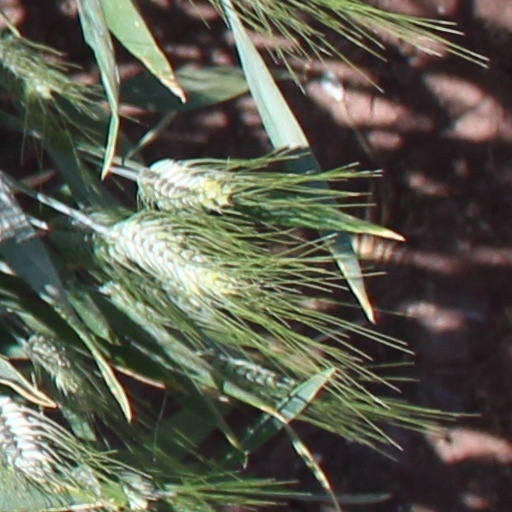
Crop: wheat